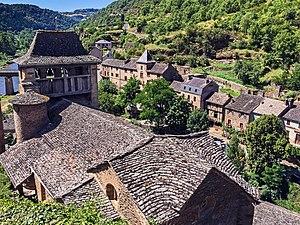
Brousse-le-Château est une commune française, située dans le département de l'Aveyron, en région Occitanie.
L'église Saint-Jacques-le-Majeur est une église située en France sur la commune de Brousse-le-Château, dans le département de l'Aveyron en région Occitanie.
La lauze est une pierre utilisée pour la couverture des toitures. Les roches sédimentaires sont très utilisées dans le Sud-Ouest et le Centre de la France, et notamment le calcaire ou le grès, alors que les roches métamorphiques remportent la préférence des régions de montagne. Cela est dû à la proximité des différents types de roches disponibles. Granite, calcschiste, orthogneiss voire quartzite, ont la préférence dans les Alpes et autres massifs montagneux.